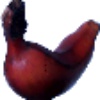
Label: Banana Red 1